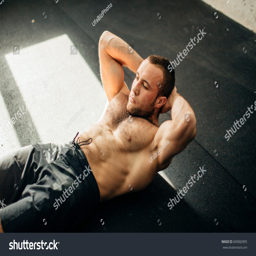
muscular man exercising doing sit up exercise .